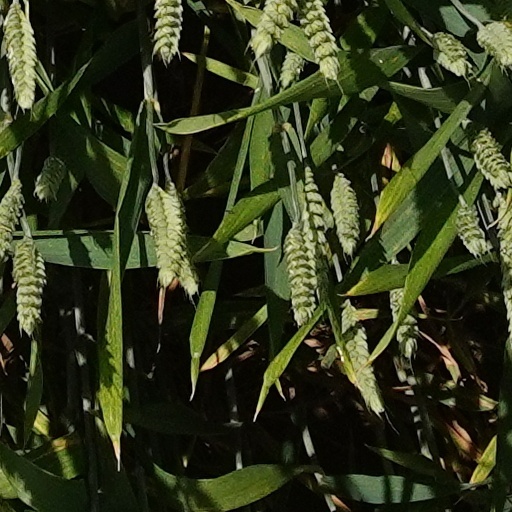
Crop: wheat